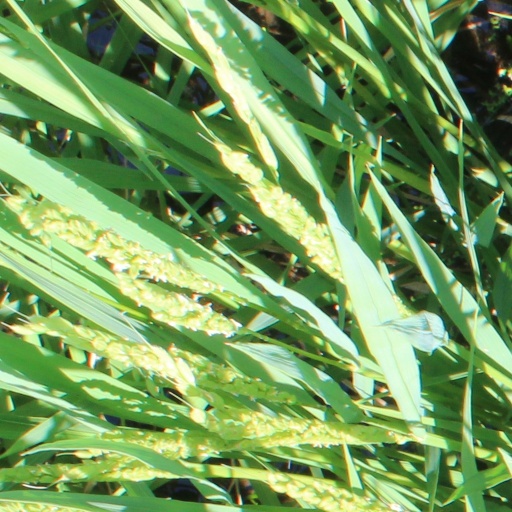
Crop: rice